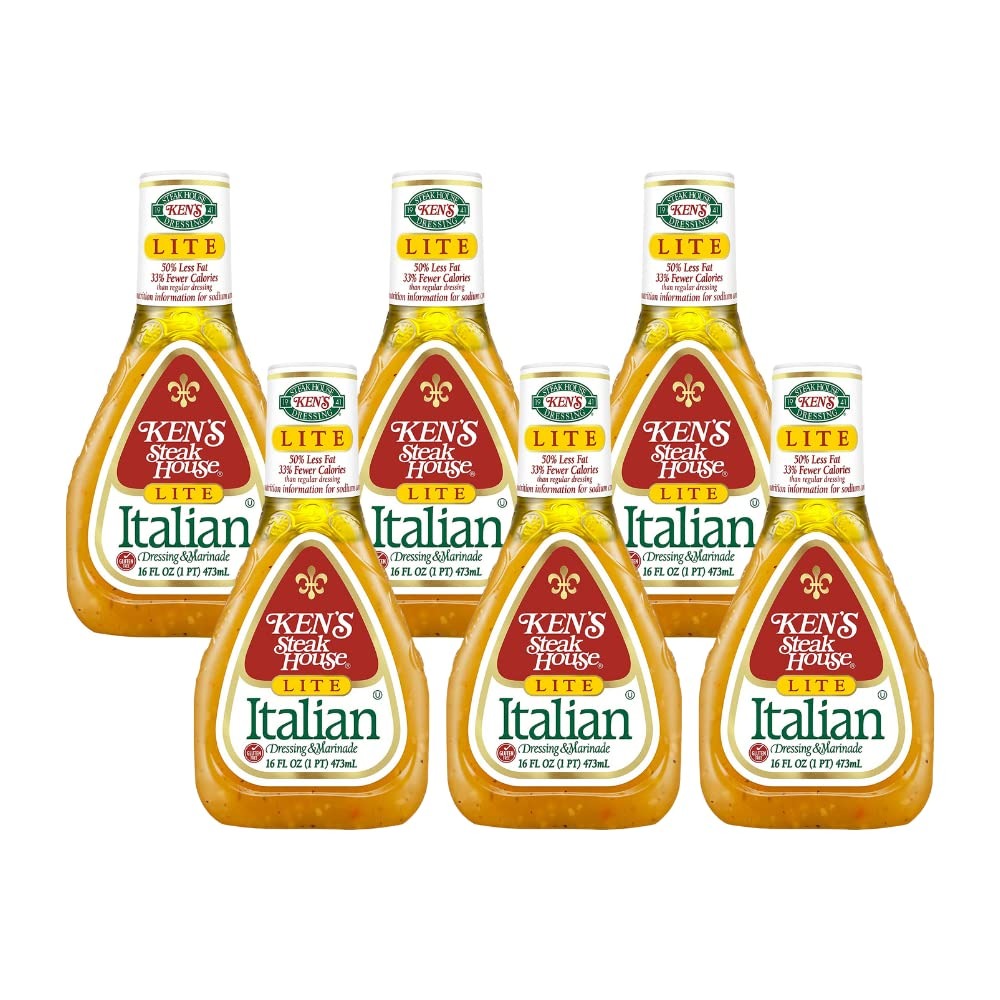
Item Name: Ken's Steak House Lite Italian Dressing & Marinade, 16 Fl Oz (Pack of 6)
Bullet Point 1: Bold Italian flavor inspired by the original Ken's Steakhouse recipe
Bullet Point 2: A favorite on green salads, pasta salads, and all Italian meat sandwiches
Bullet Point 3: Use it to marinade all kinds of meat and as an ingredient for zesty recipes
Bullet Point 4: Made by Ken's A Family-Owned Company
Bullet Point 5: Gluten-Free and Certified Kosher
Product Description: Inspired by the recipe that put Ken's Steak House on the map, with just the right combination of oil, vinegar, garlic, and onion. Big, bold flavor that's an all-time favorite on salads and deli sandwiches with fine Italian meats. The go-to marinade for all kinds of meat and protein, and the key ingredient that adds zest to countless recipes. Or use it as a gluten-free drizzle for roasted veggies. Shake well before use and refrigerate after opening.
Value: 96.0
Unit: Fl Oz

Price: 8.17